Sarah L. Wilson

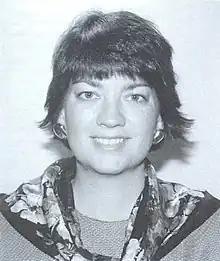
Wilson in 1994

Sarah L. Wilson (born October 2, 1959) is a former judge of the United States Court of Federal Claims.